Four Doors

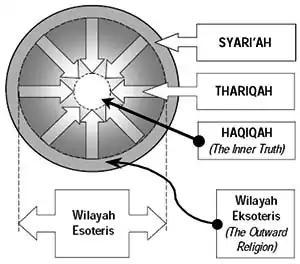
Four "Spiritual Stations" in Alevi tariqat: Sharia, tariqa, haqiqa, and marifa. Marifa is considered "unseen", and is actually "the center" of the "haqiqa" region. Marifa is the essence of all four stations.

Four Doors is a concept in Sufism and in branches of Islam heavily influenced by Sufism such as Isma'ilism and Alevism. In this system, there are four paths to God, starting with Sharia, then to Tariqa, then to Marifa, and then finally to Haqiqa.